Metta Permadi

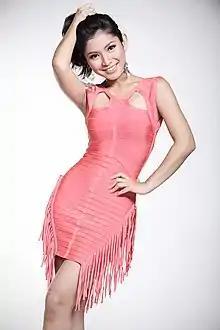

Metta Permadi (born April 11, 1989) is an Indonesian soap-opera actress of Chinese descent. She is the only child of Ahim Permadi and Lanida Haryono.